GeForce 6 series

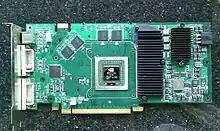
GeForce 6800 Ultra PCI-e 512MiB GDDR3

The first family in the GeForce 6 product-line, the 6800 series catered to the high-performance gaming market. As the very first GeForce 6 model, the 16 pixel pipeline GeForce 6800 Ultra (NV40) was 2 to 2.5 times faster than Nvidia's previous top-line product (the GeForce FX 5950 Ultra), packed four times the number of pixel pipelines, twice the number of texture units and added a much improved pixel-shader architecture. Yet, the 6800 Ultra was fabricated on the same (IBM) 130 nanometer process node as the FX 5950, and it consumed slightly less power.